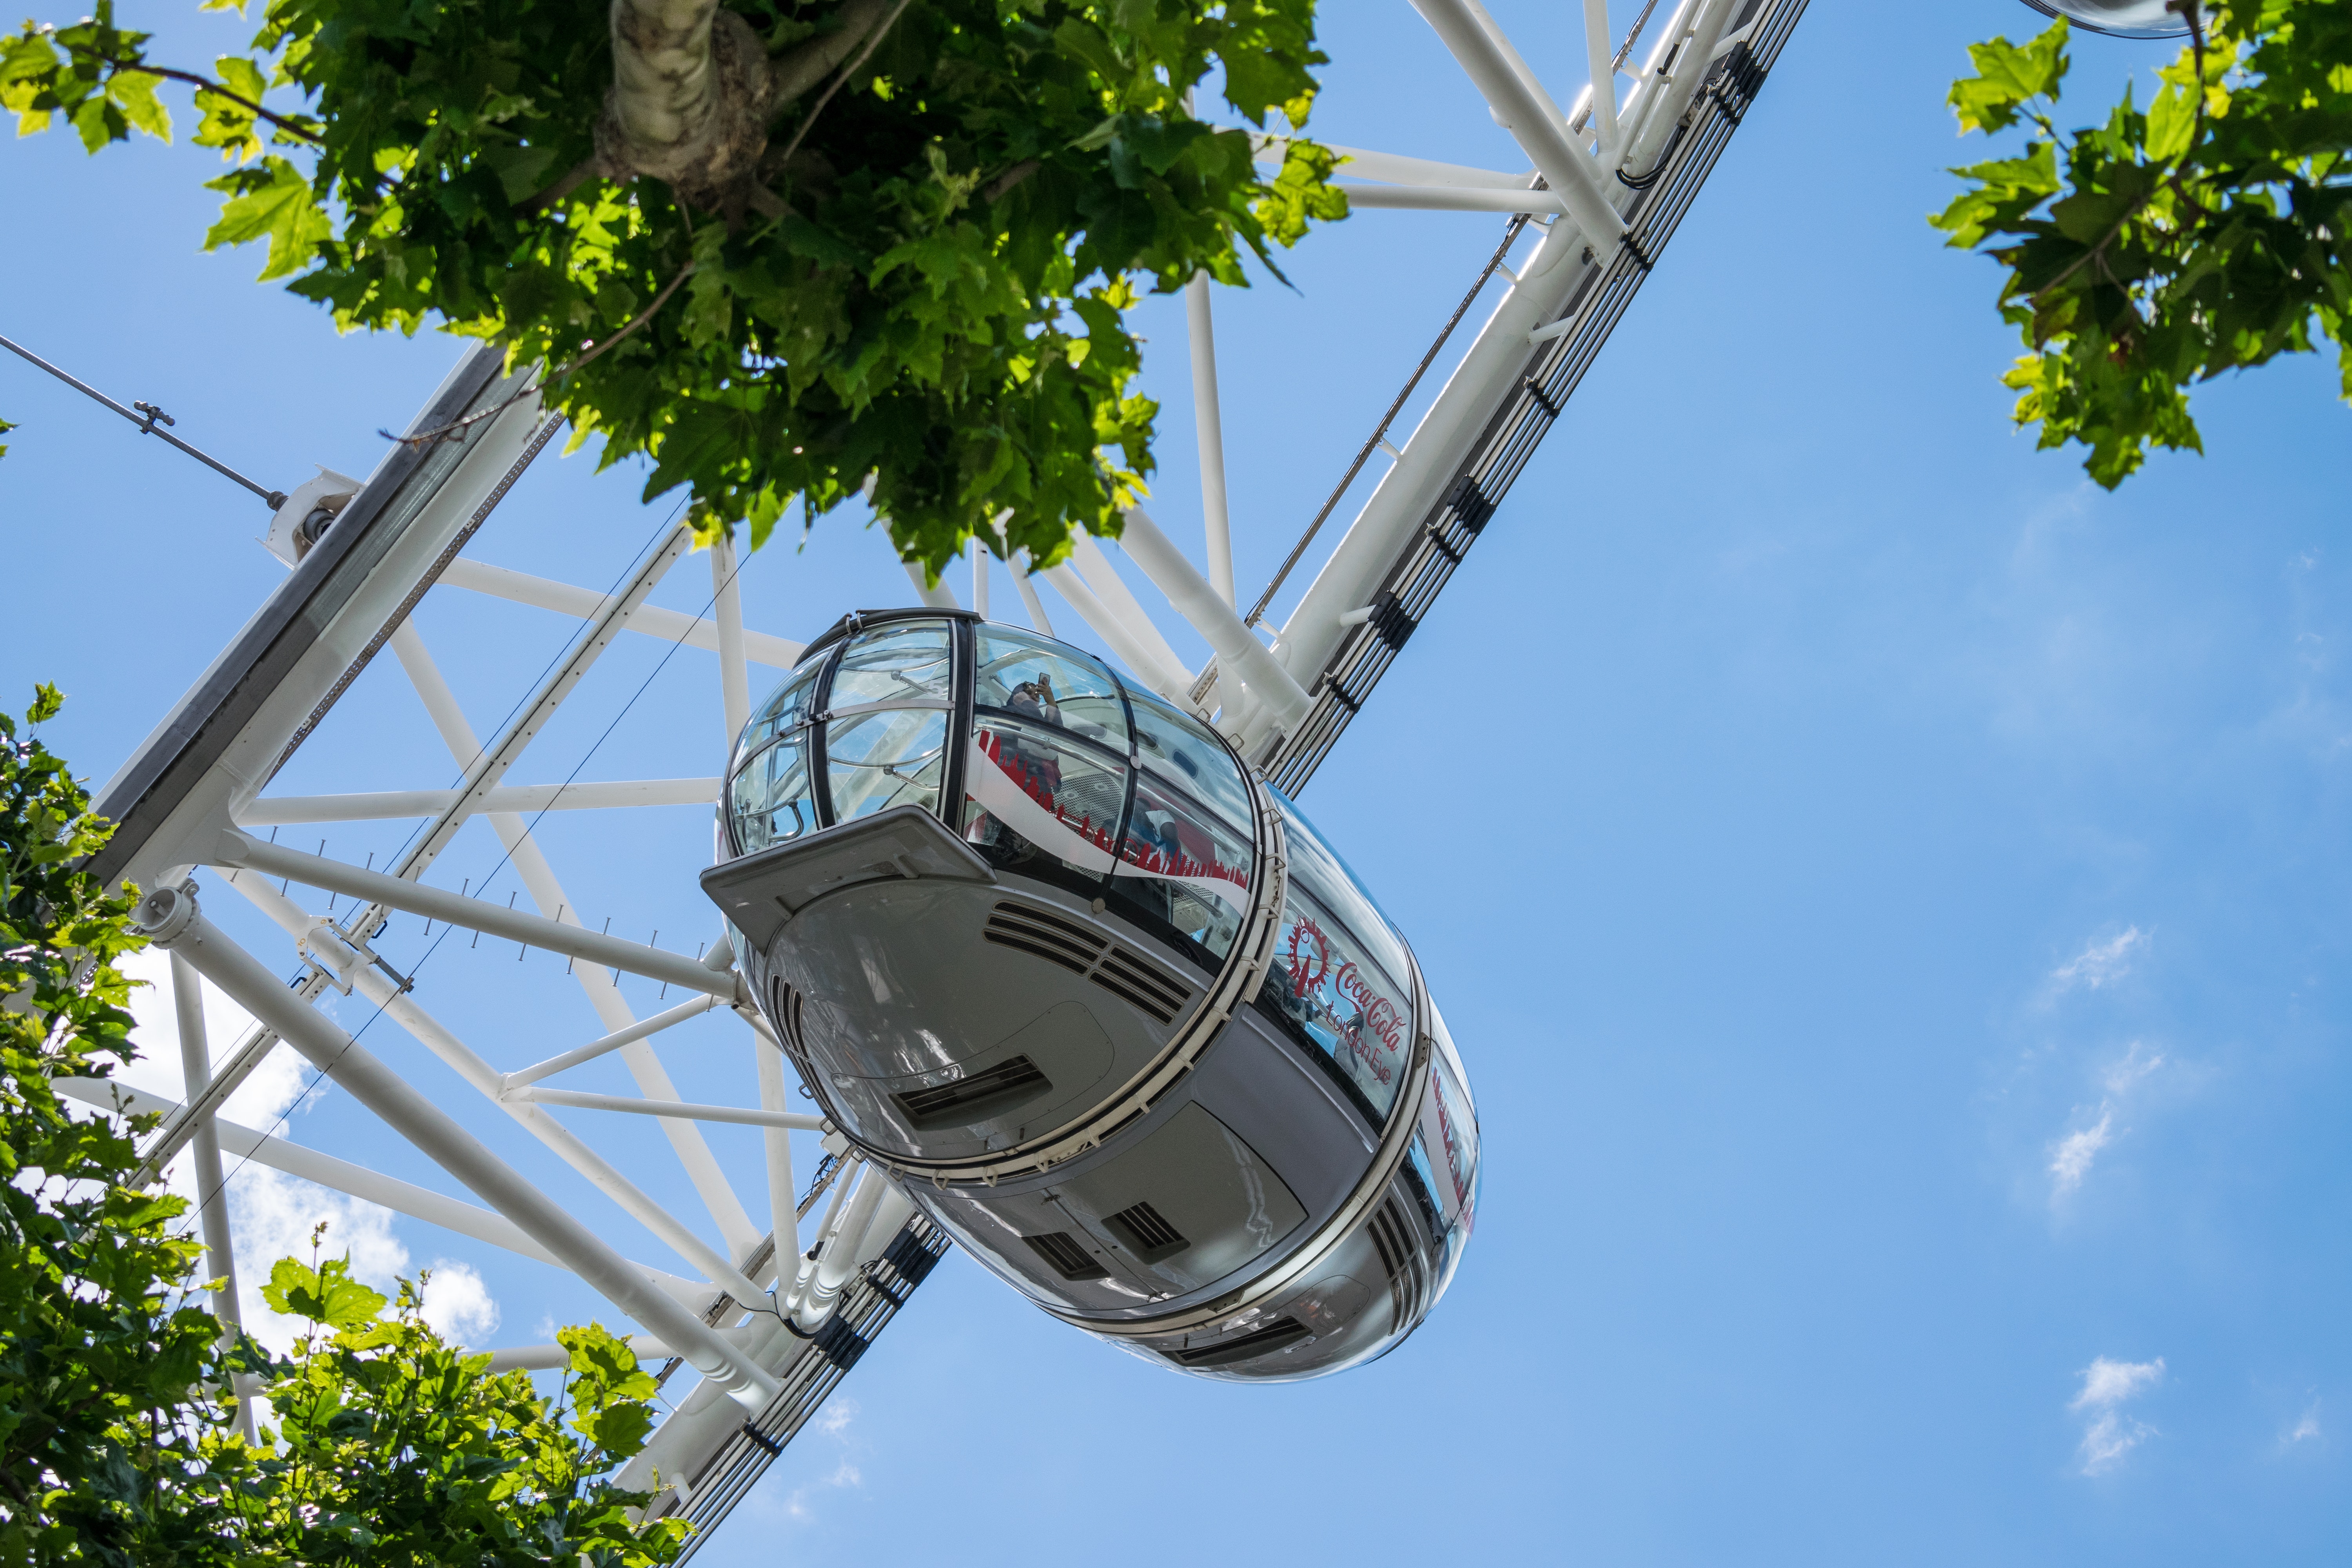
landmark, cable car, tree, sky, wheel, tourist attraction, street light, plant, architecture, city, leisure, vacation, swing, pole, tourism